Sławomir Chmura

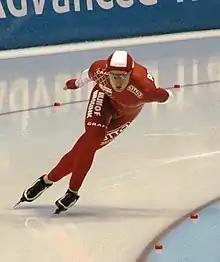
Sławomir Chmura in 2010

Sławomir Chmura (born 5 November 1983) is a Polish long track speed skater who participates in international competitions. He has been the Polish national champion in the 10,000-meter in 2007.